D. J. Humphries

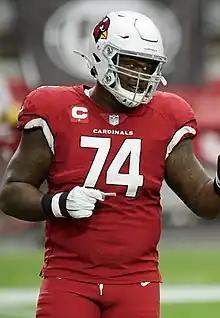
Humphries with the Arizona Cardinals in 2020

Dierrias J. Humphries Jr. (born December 28, 1993) is an American professional football offensive tackle for the Los Angeles Rams of the National Football League (NFL).